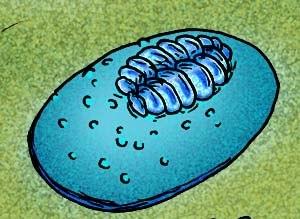
Onega est un genre éteint de Dipleurozoa datant de l'Édiacarien, il y a environ entre ≃635 et 541,0 ± 1,0 Ma. Il a été décrit par Fedonkin en 1976.